History of physics

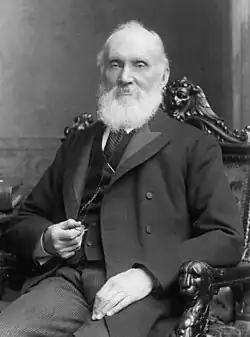

During the 18th century, the mechanics founded by Newton was developed by several scientists as more mathematicians learned calculus and elaborated upon its initial formulation. The application of mathematical analysis to problems of motion was known as rational mechanics, or mixed mathematics (and was later termed classical mechanics).